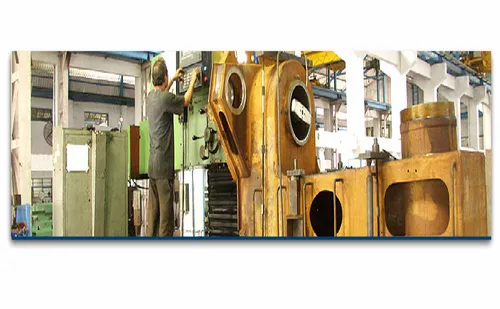
Label: Nondestructive_Testing